Thomas J. Laffey

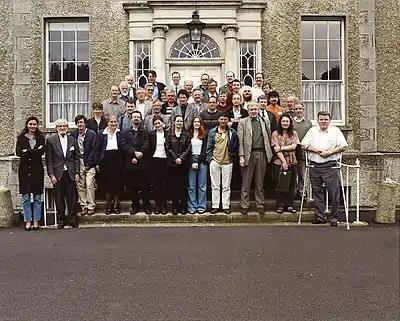
Irish Mathematical Society Annual meeting in Maynooth in 2000Thomas Laffey is in front row, 3rd from right

Thomas J. Laffey (born December 1943) is an Irish mathematician known for his contributions to group theory and matrix theory. His entire career has been spent at University College Dublin (UCD), where he served two terms as head of the school of mathematics. While he formally retired in 2009, he remains active in research and publishing. The journal Linear Algebra and Its Applications had a special issue (April 2009) to mark his 65th birthday. He received the Hans Schneider Prize in 2013. In May 2019 at UCD, the International Conference on Linear Algebra and Matrix Theory held a celebration to honor Professor Laffey on his 75th birthday.